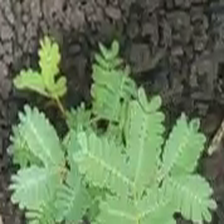
Weed species: Dwarf_cassia_(Chamaecrista pumila)